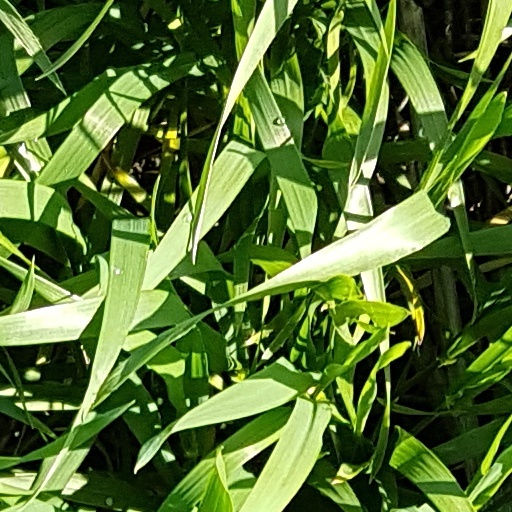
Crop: wheat